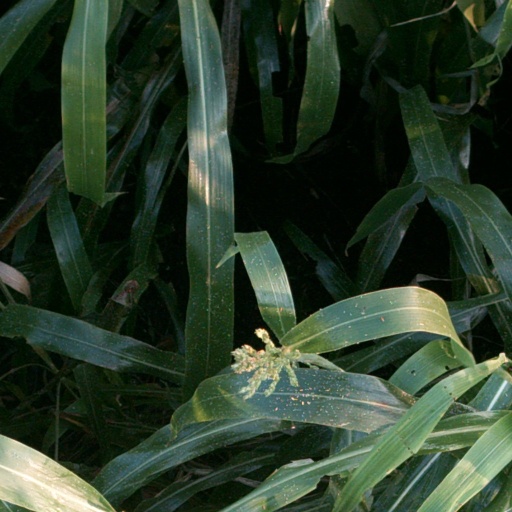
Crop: sorghum